Amboy Conference

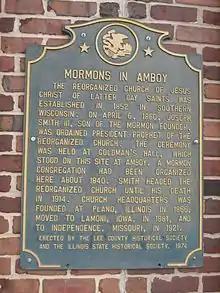

The Amboy Conference was the setting of the official "re-organization" of the Church of Jesus Christ of Latter Day Saints into the Latter Day Saint denomination known since 2001 as the Community of Christ. Held on April 6, 1860, this conference recognized movement founder, Joseph Smith's eldest son, Joseph Smith III as his rightful successor and sustained the young Joseph as President of the Church.